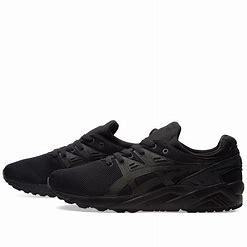
Brand: Asics
Model: Gel Kayano EVO